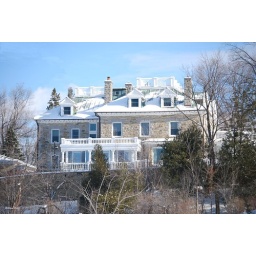
This beautiful stone house overlooks the Ottawa river in Rockcliffe.